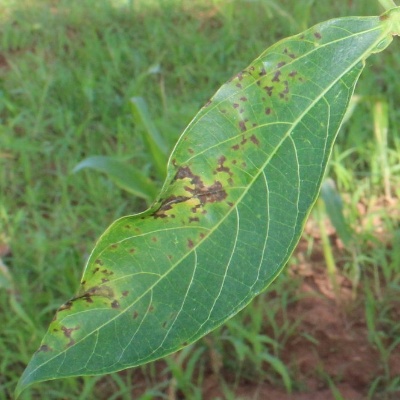
Crop: Cassava
Condition: bacterial blight